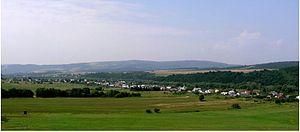
Chotča est un village de Slovaquie situé dans la région de Prešov.